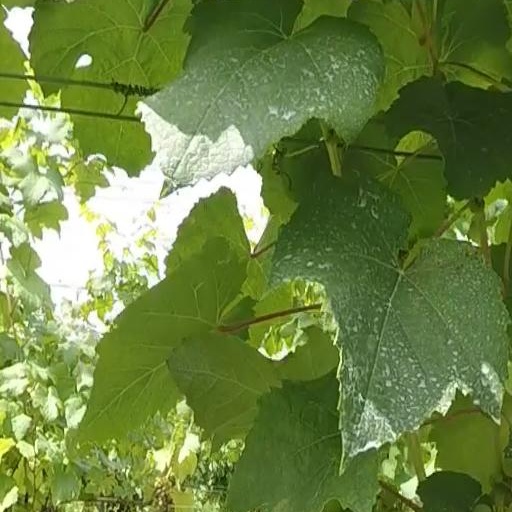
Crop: grape